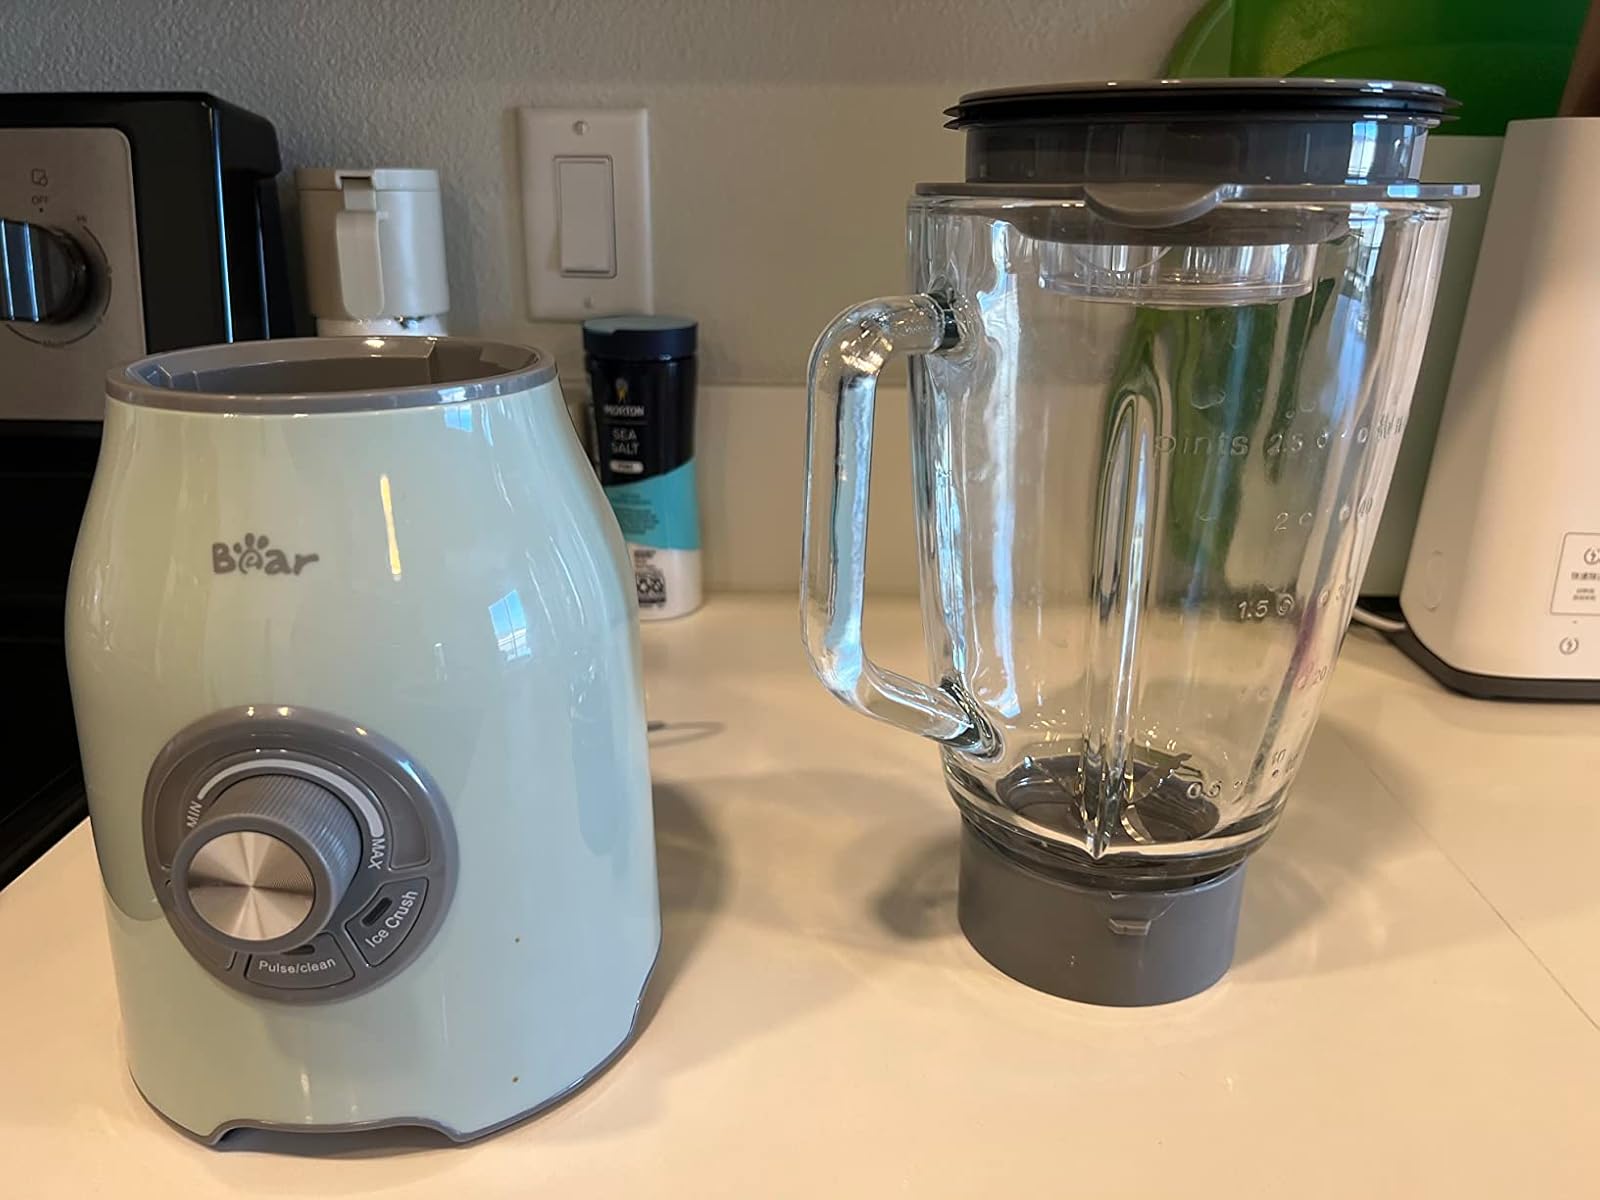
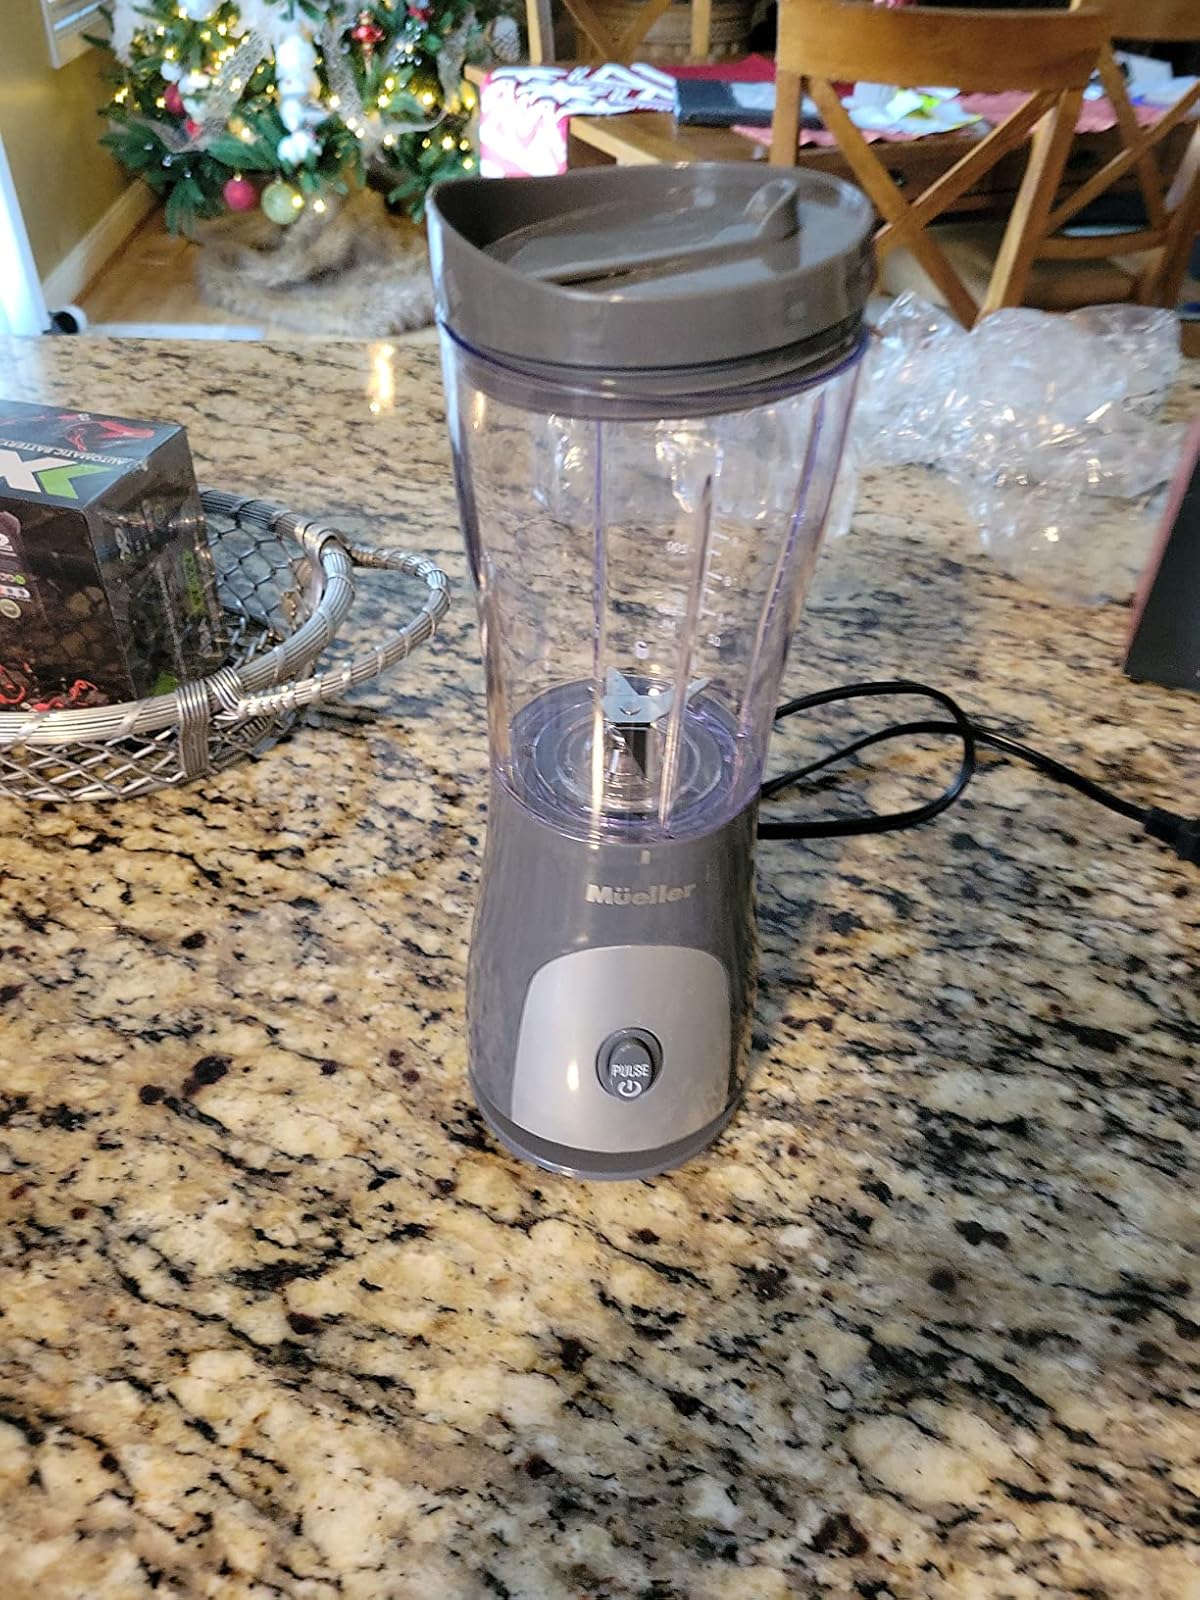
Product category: items_blender
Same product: no